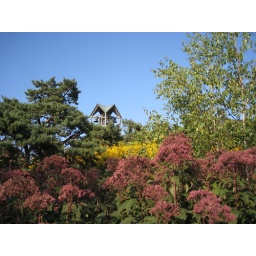
The bell tower seen over the flowers